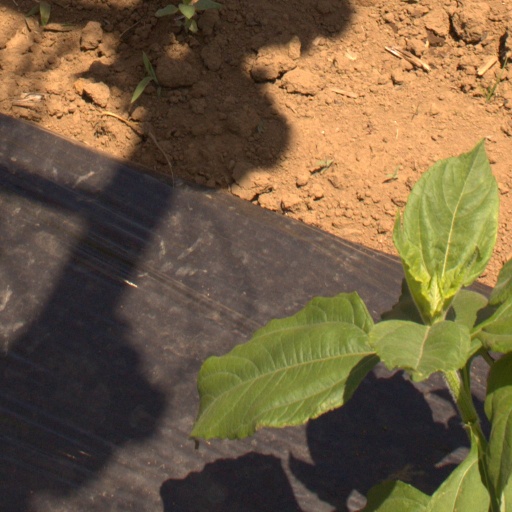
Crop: Jerusalem artichoke